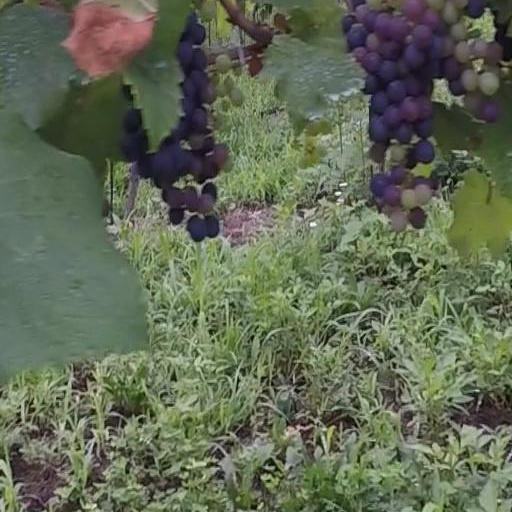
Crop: grape